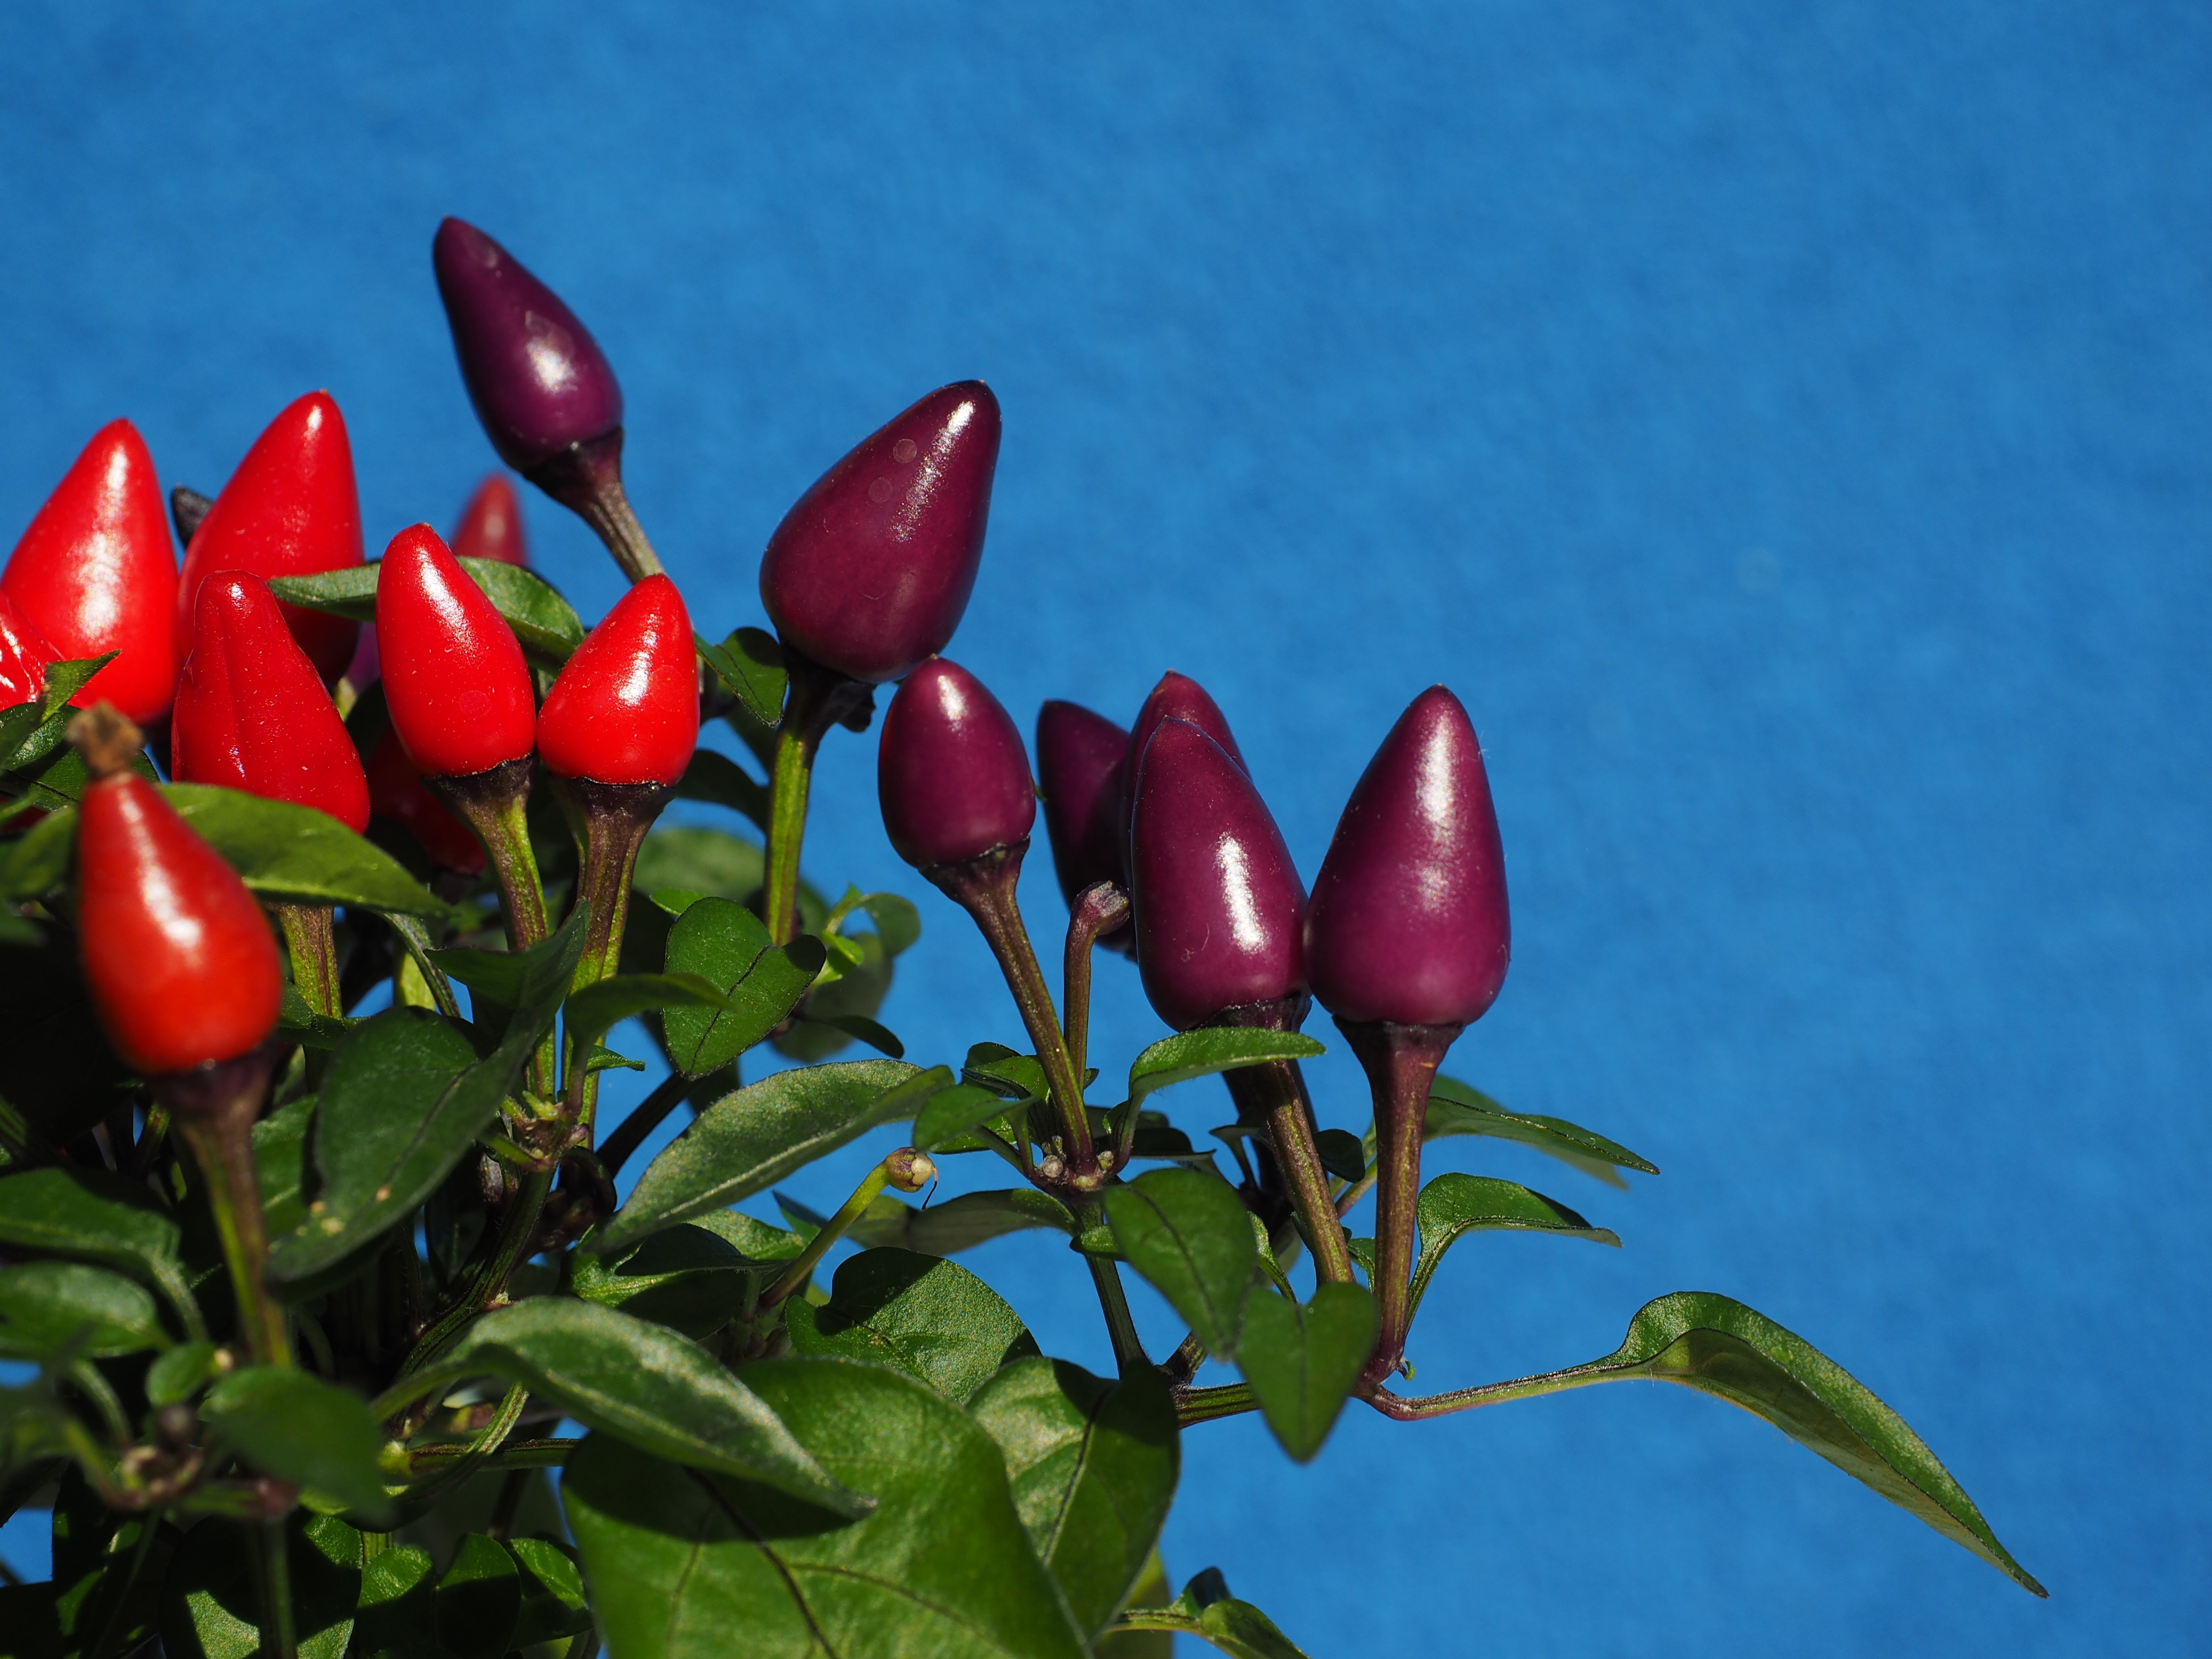
flower, red, plant, flora, green, produce, food, chili pepper, macro photography, land plant, flowering plant, leaf, petal, bell peppers and chili peppers, vegetable, rose hip, branch